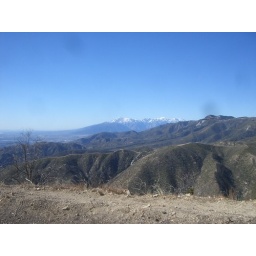
the temp rose from 40 at the top of the mountain to 70 no the highway below